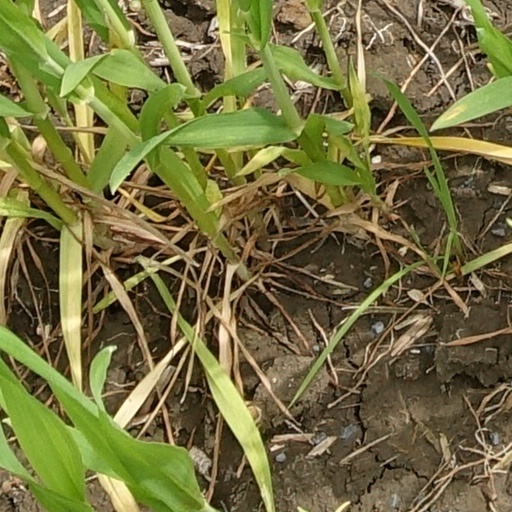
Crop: wheat